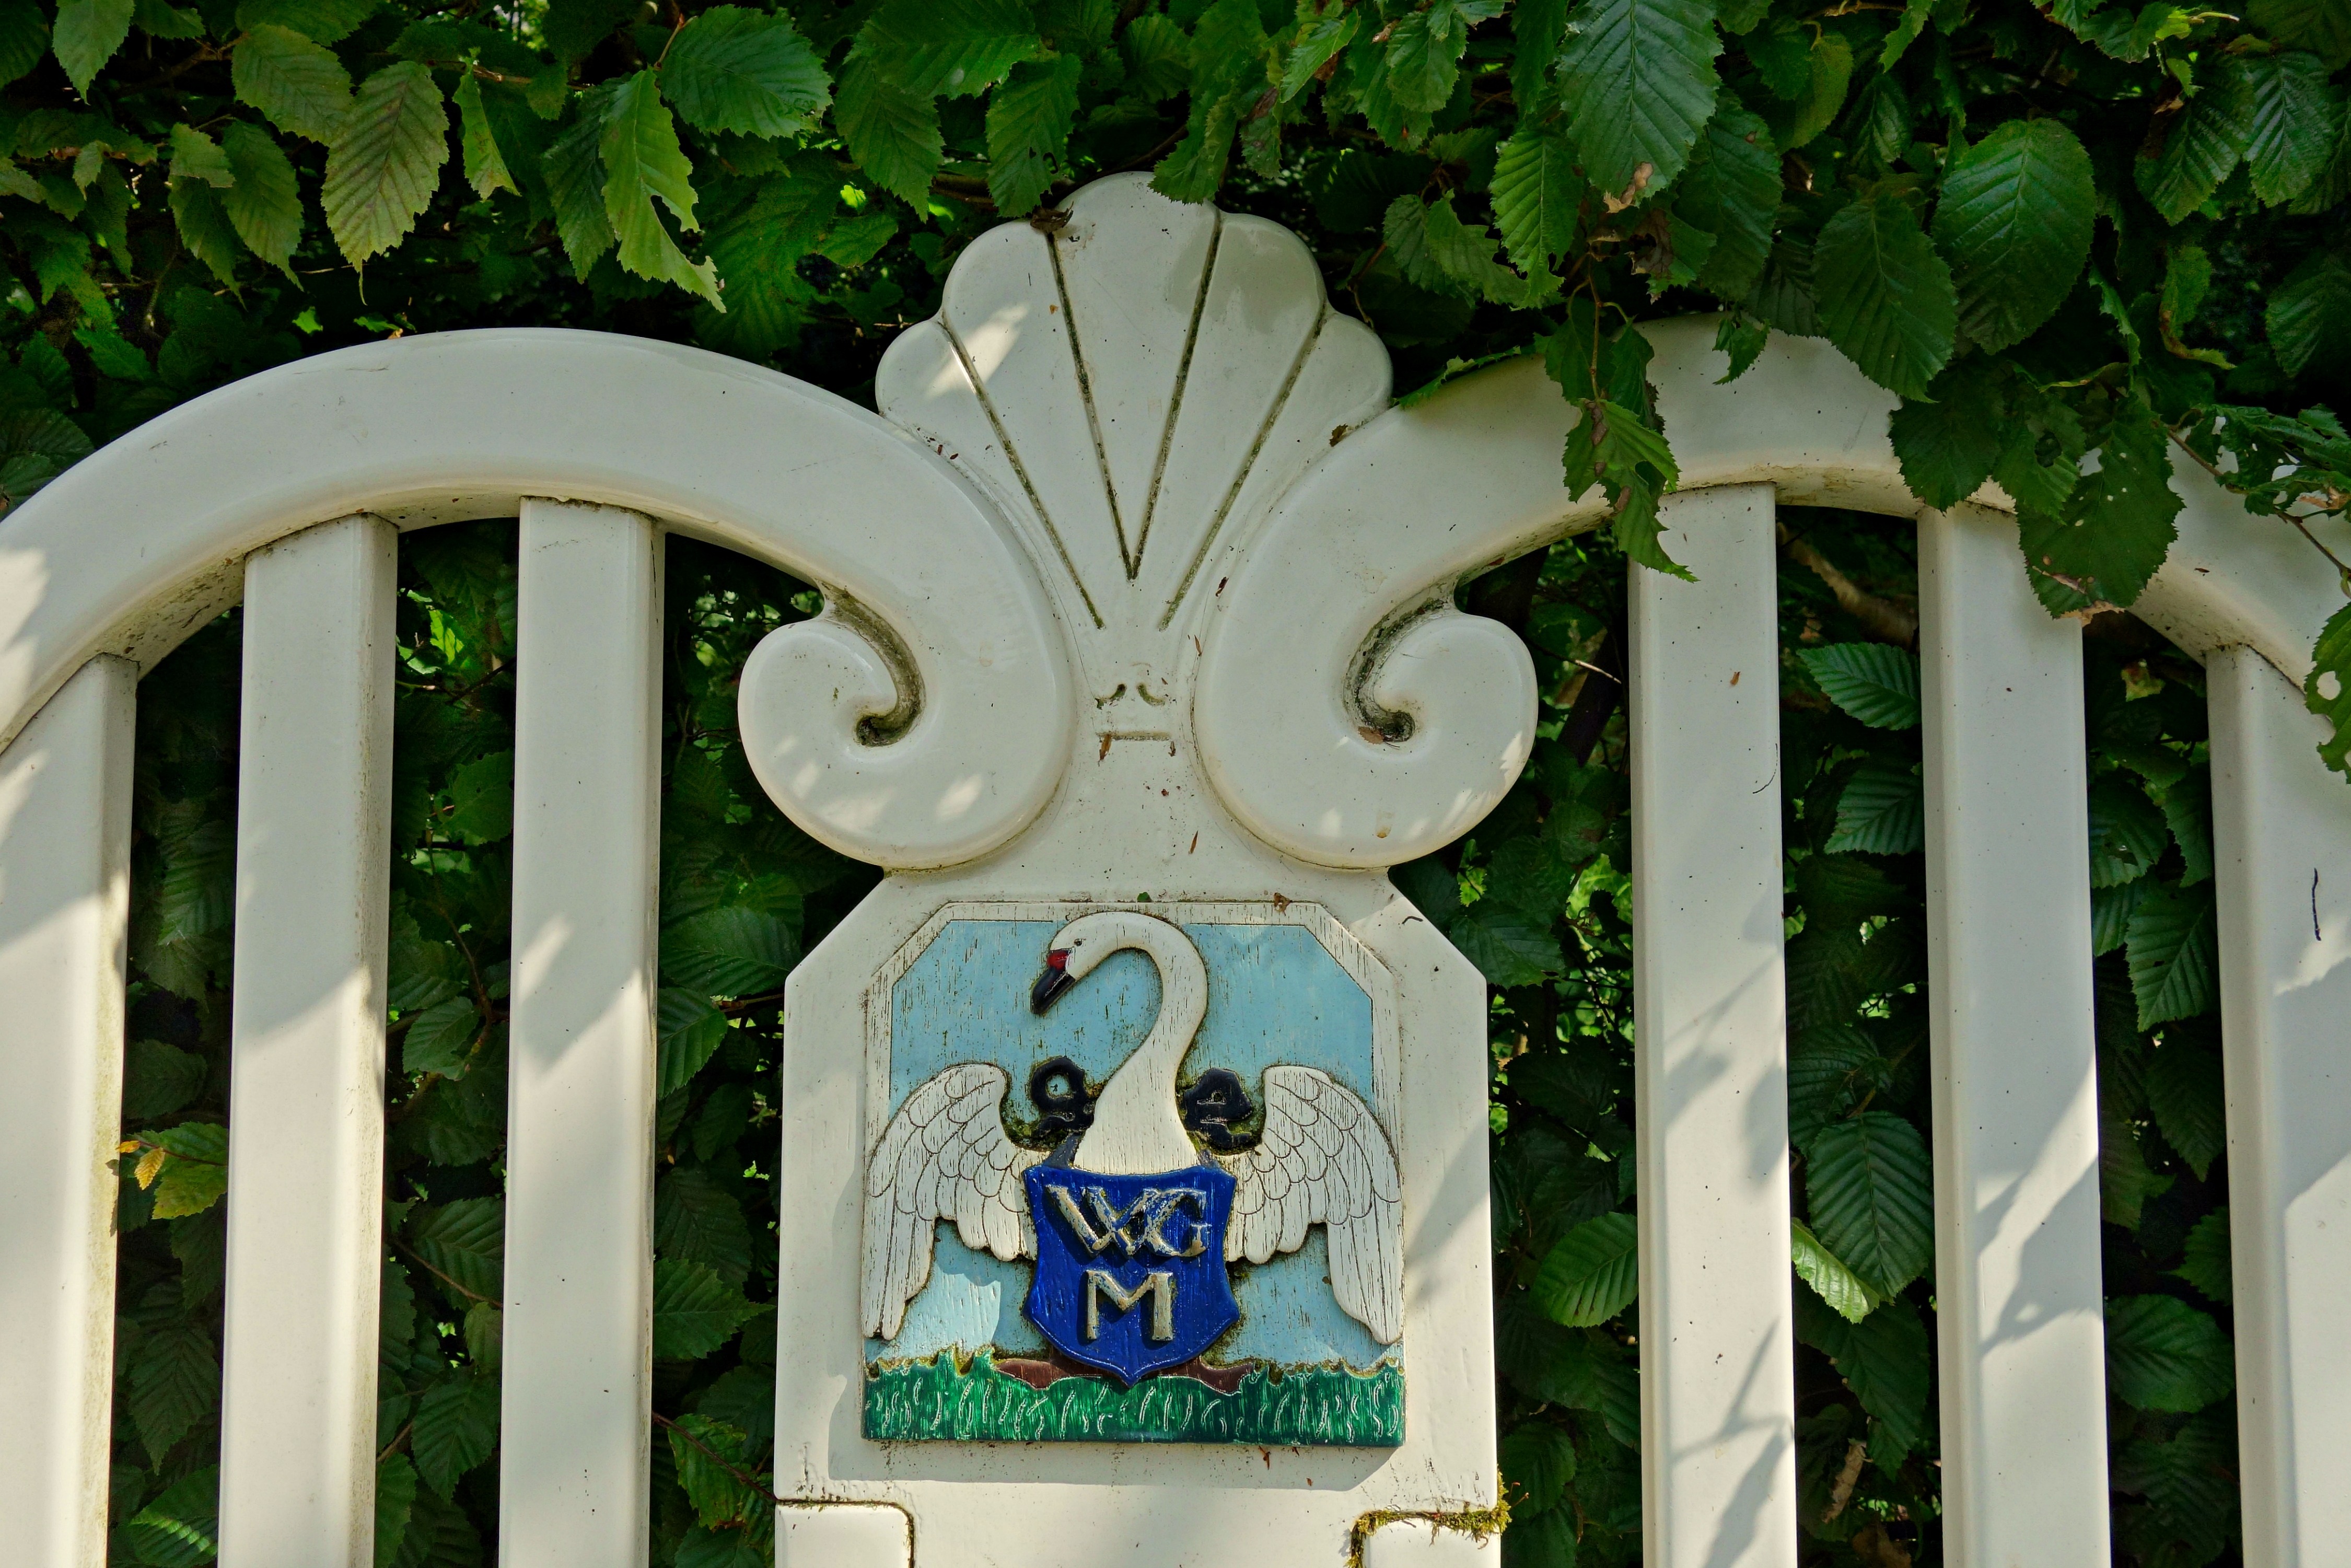
bench, flower, seat, statue, green, park, furniture, garden, ornament, wooden bench, sculpture, art, relaxation, design, comfort, carving, relief, resting, garden furniture, 17th century